Simon Sheppard (writer)

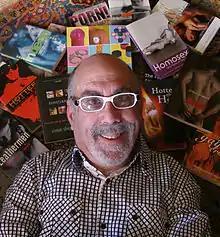
Sheppard and his writings in 2010

Simon Sheppard (1948 – February 12, 2021) was a writer of gay erotica and a sex-advice columnist from San Francisco. He is the author of many books of gay sex writing, including "Man on Man: The Best of Simon Sheppard", "Sodomy!", "Jockboys," "Kinkorama: Dispatches From the Front Lines of Perversion," "In Deep", and "Sex Parties 101". He was also the editor of "Homosex: 60 Years of Gay Erotica," winner of the 2007 Lambda Literary Award for LGBT erotica; the anthology "Leathermen"; and is the coeditor of the anthologies "Rough Stuff" and "Roughed Up."